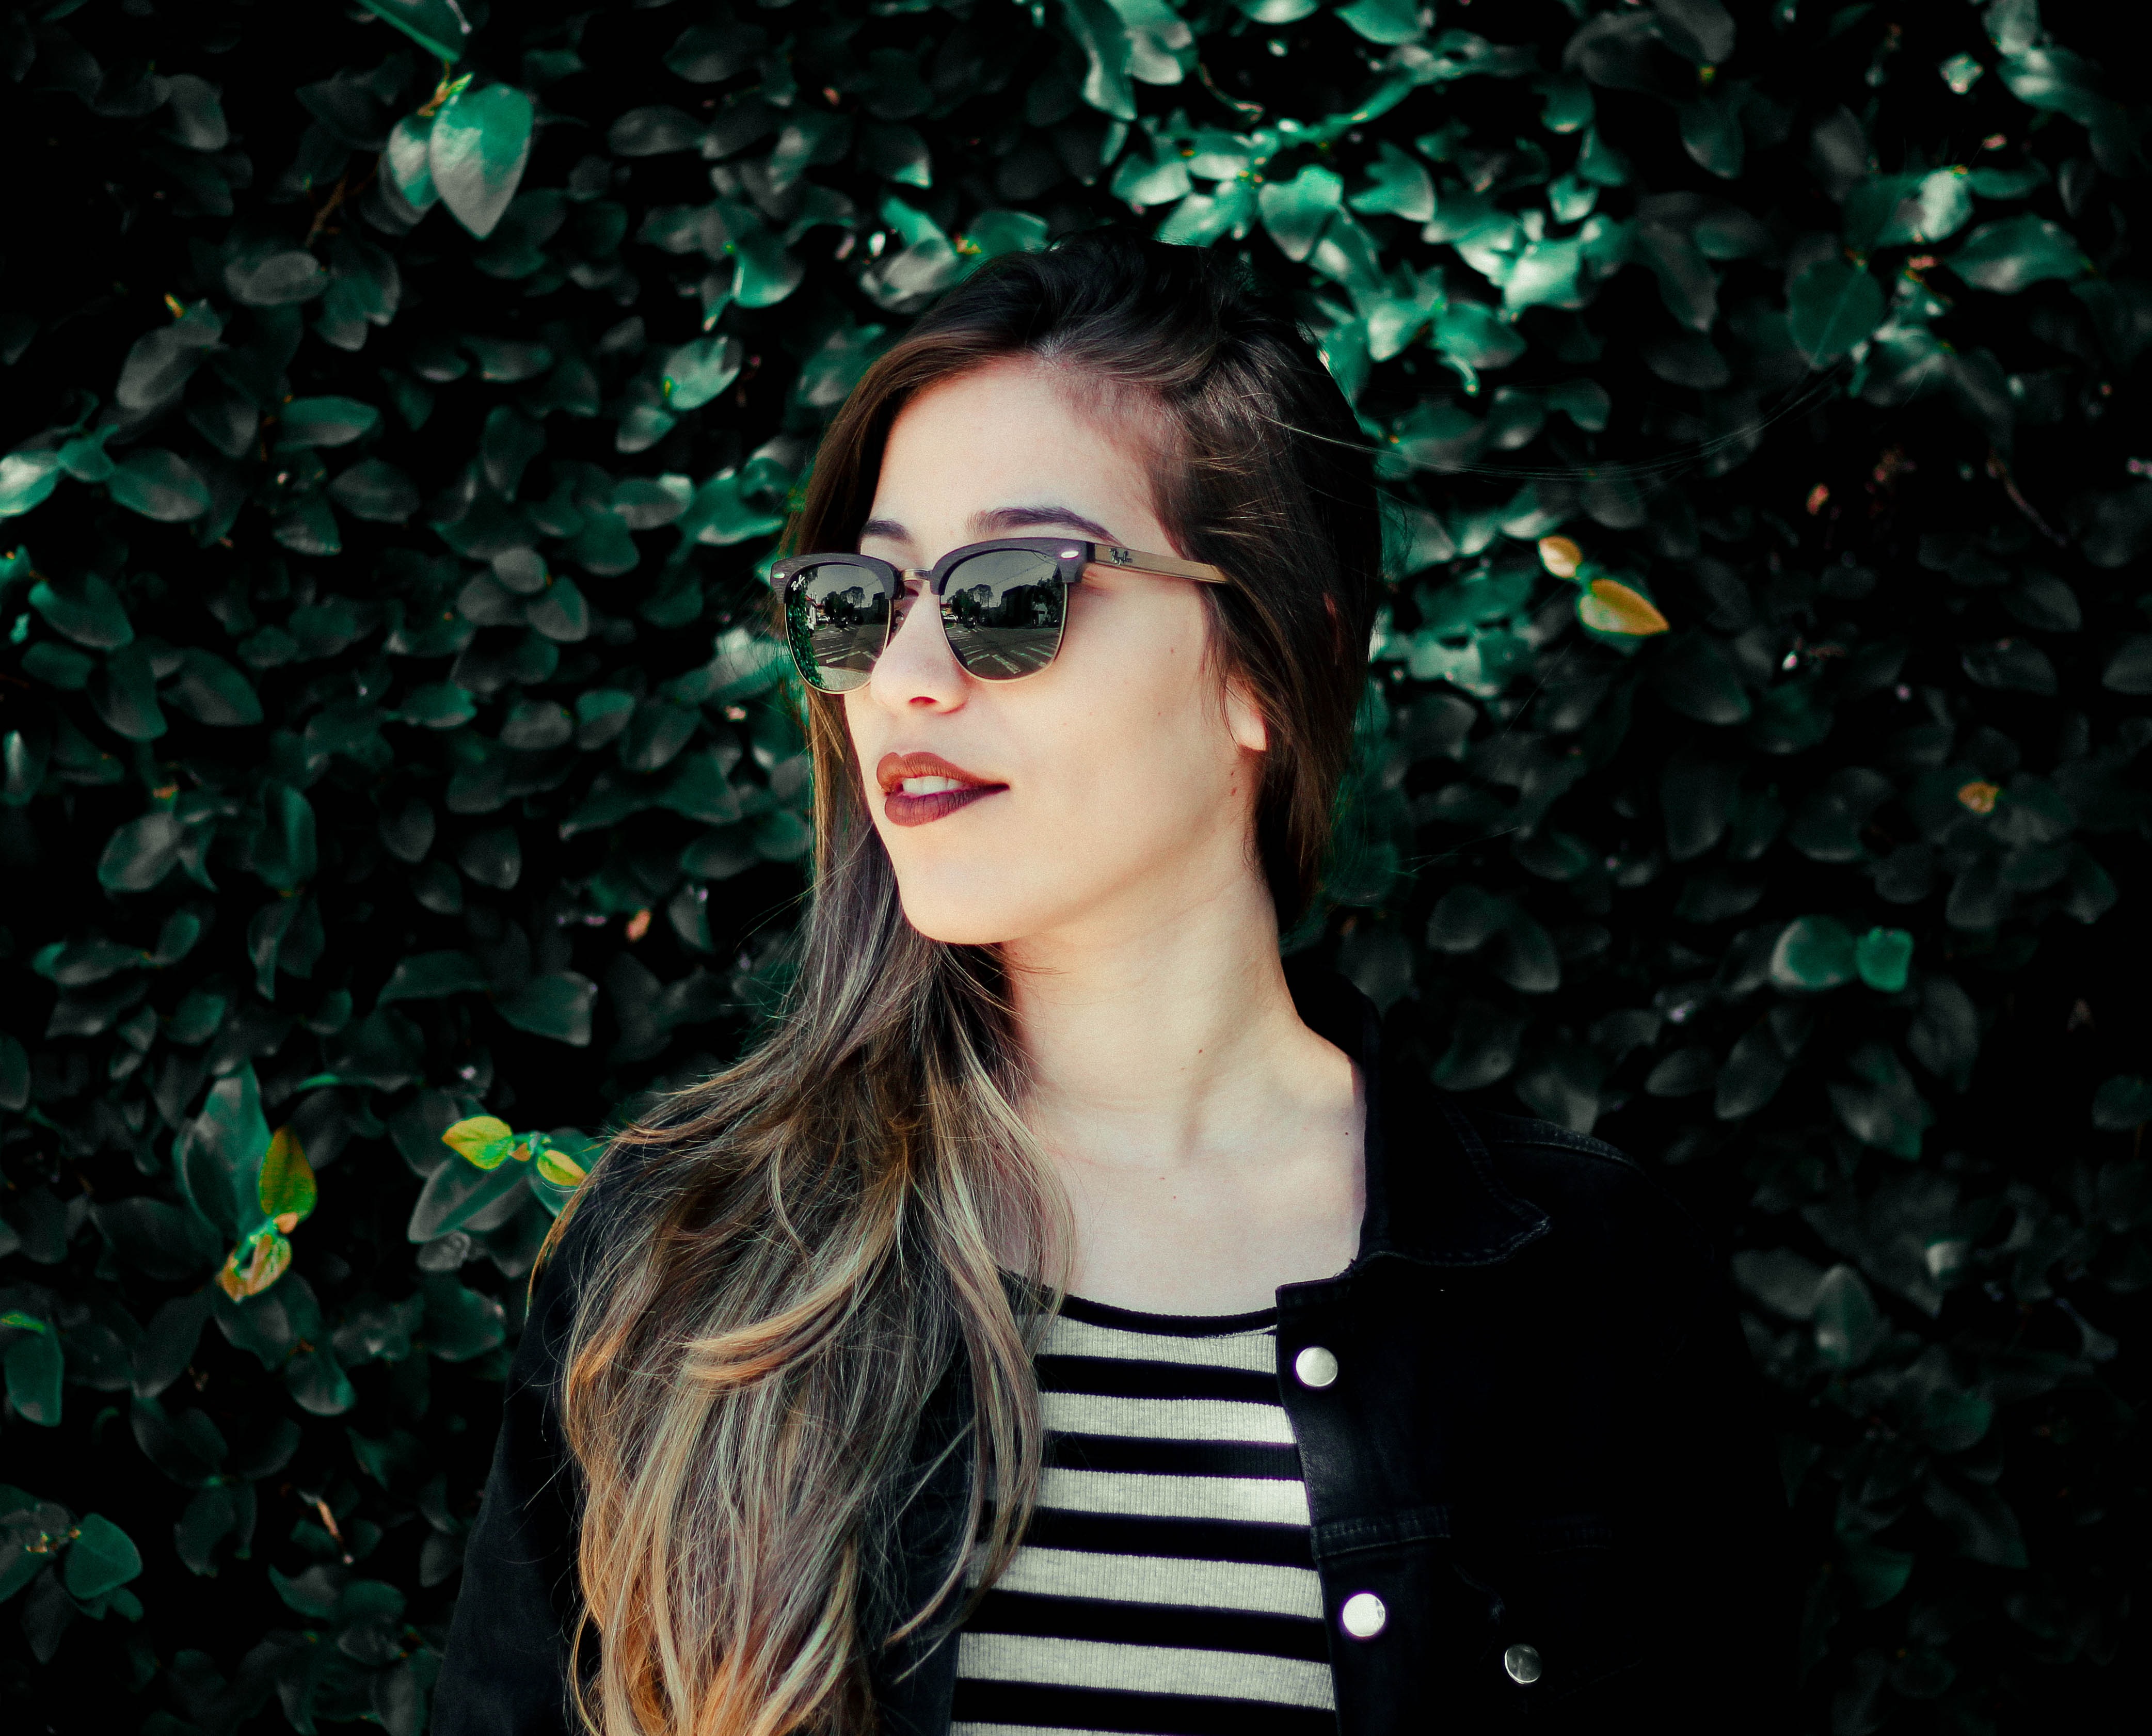
girl, woman, hair, portrait, model, spring, green, fashion, hairstyle, long hair, cool, sunglasses, glasses, eyewear, beauty, beautiful, style, glamour, photo shoot, brown hair, portrait photography, vision care